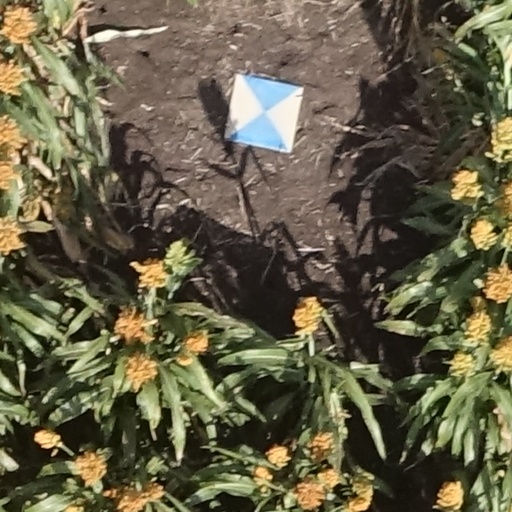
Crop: sorghum